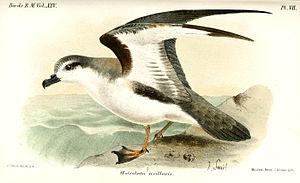
Le Pétrel des Chatham est une espèce d'oiseaux de la famille des Procellariidae.